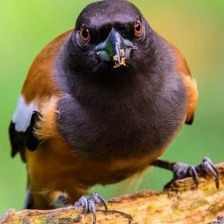
Species: RUFOUS TREPE
Scientific name: DENDROCITTA VAGABUNDA